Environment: real
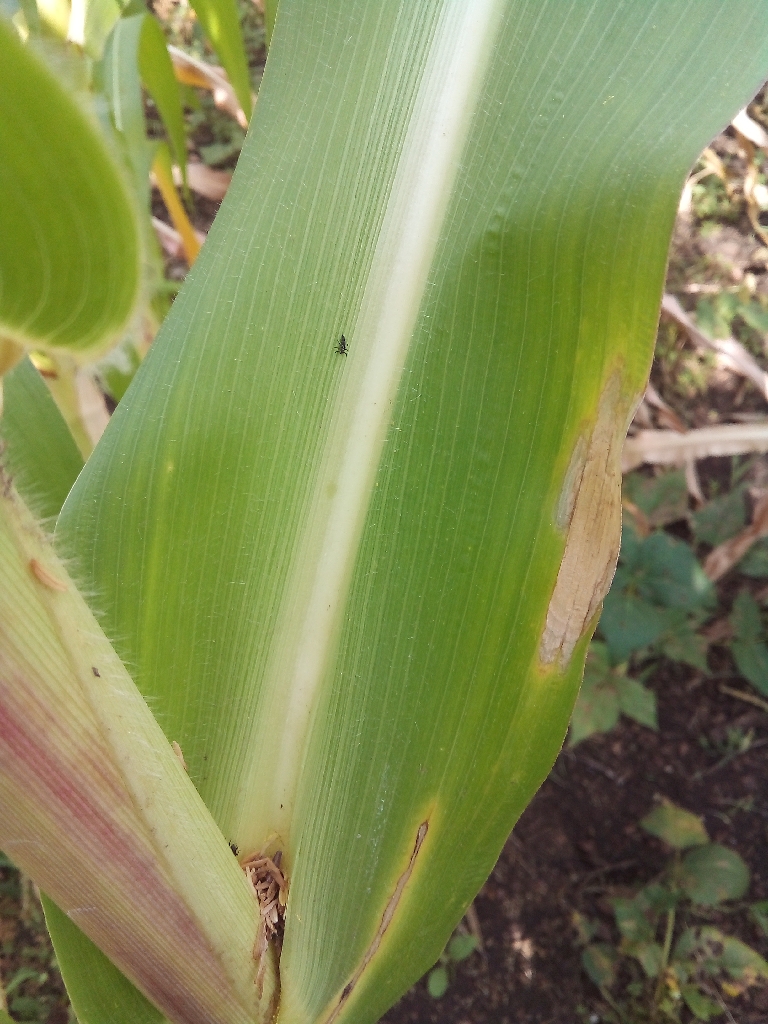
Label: northern_corn_leaf_blight